Chicano

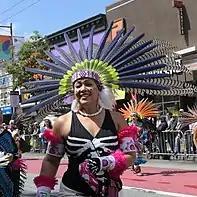
Xiuhcoatl Danza Azteca at the San Francisco Carnaval Grand Parade in Mission District

The political identity was founded on the principle that the U.S. nation-state had impoverished and exploited the Chicano people and communities. Alberto Varon argued that this brand of Chicano nationalism focused on the machismo subject in its calls for political resistance. Chicano machismo was both a unifying and fracturing force. Cherríe Moraga argued that it fostered homophobia and sexism, which became obstacles to the Movement. As the Chicano political consciousness developed, Chicanas, including Chicana lesbians of color brought attention to "reproductive rights, especially sterilization abuse [sterilization of Latinas], battered women's shelters, rape crisis centers, [and] welfare advocacy." Chicana texts like "Essays on La Mujer" (1977), "Mexican Women in the United States" (1980), and "This Bridge Called My Back" (1981) have been relatively ignored even in Chicano Studies. Sonia Saldívar-Hull argued that even when Chicanas have challenged sexism, their identities have been invalidated.